Ciro Immobile

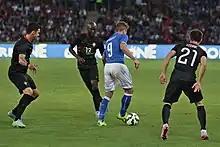
Immobile taking on the Portuguese defence in a June 2015 friendly in Geneva, Switzerland

On 2 March 2014, Immobile received his first call-up to the senior national team by Cesare Prandelli, for a friendly match against Spain three days later. He debuted as a substitute for Alessio Cerci after 69 minutes as Spain eventually won 1–0.